Liuqiu Island

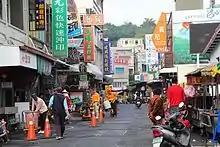
Sanmin Old Street

The sea temperature of the island is above year round, allowing many species of coral reefs to inhabit the area and making it one of the best locations for winter swimming activities in Taiwan. Tourism became a mainstay of Liuqiu's economy in the 21st century. After it was included in the Dapeng Bay National Scenic Area in 2004, it gained media exposure and advertised until it was one of Pingtung County's main sightseeing locations. Home to less than 15,000 residents, the island saw over 500,000 tourists in 2012 and over 400,000 in 2014. B&Bs and hotels now cover the island, while others rent bicycles and motorcycles or facilitate scuba certification and diving.